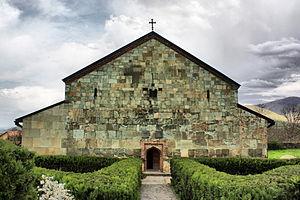
Le sion de Bolnissi, est une basilique orthodoxe géorgienne du Vᵉ siècle située à Bolnissi. C'est une des plus anciennes grandes églises de Géorgie.